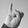
ASL letter: I